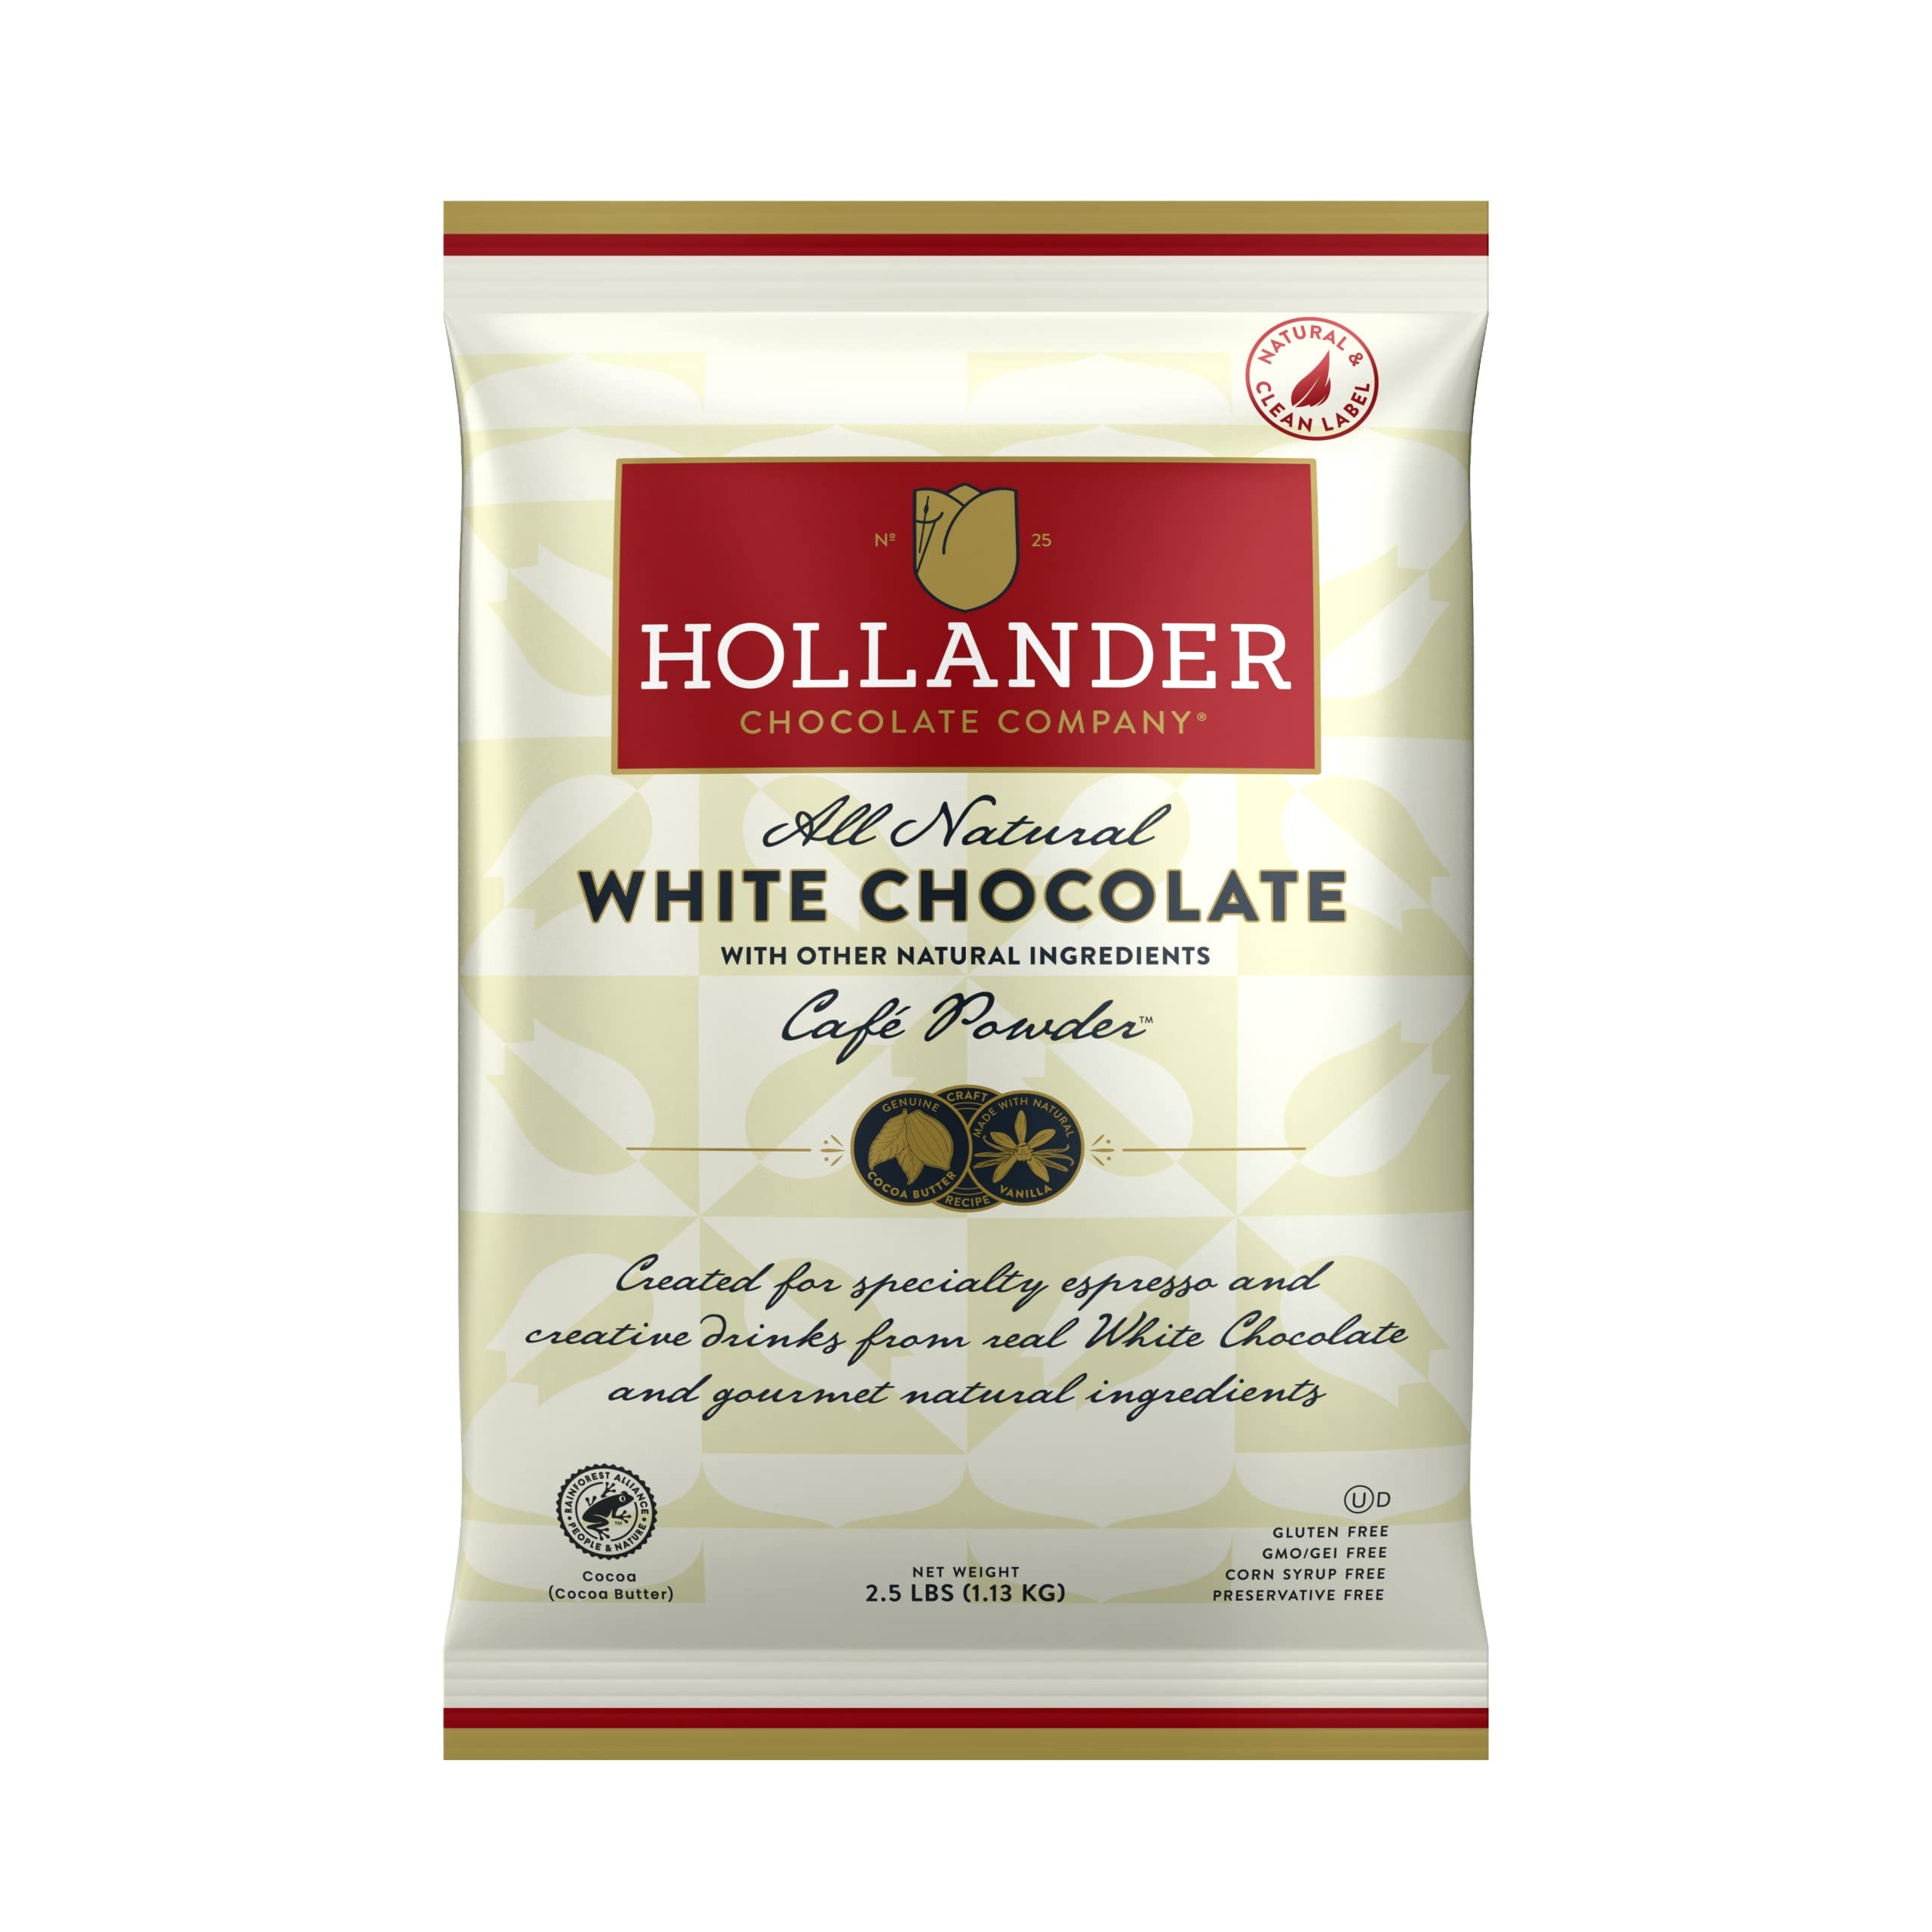
Item Name: Hollander All Natural White Chocolate Powder | 2.5lb Bag | Sweet & Creamy Real White Chocolate |Beverage, Specialty Coffee Drinks, Baking & Desserts | Clean Label & Gourmet Ingredients | GMO Free, Rainforest Alliance Certified, Clean Label
Bullet Point 1: Sweet Ground White Chocolate Powder Made with Real White Chocolate & Cocoa Butter
Bullet Point 2: Gluten Free | GMO Free | Corn Syrup Free | Preservative Free | Rainforest Alliance | Source Visible | Zero Trans Fat
Bullet Point 3: Real Cocoa butter gives the complex, buttery, and floral notes white chocolate aficionados love
Bullet Point 4: Made to pair with espresso and Tea based drinks
Product Description: Created to the master chocolatiers vision with real White Chocolate for authentic warm cocoa butter and tropical flavors that pair with specialty espresso and a variety of creative beverages.
Value: 40.0
Unit: Ounce

Price: 26.39